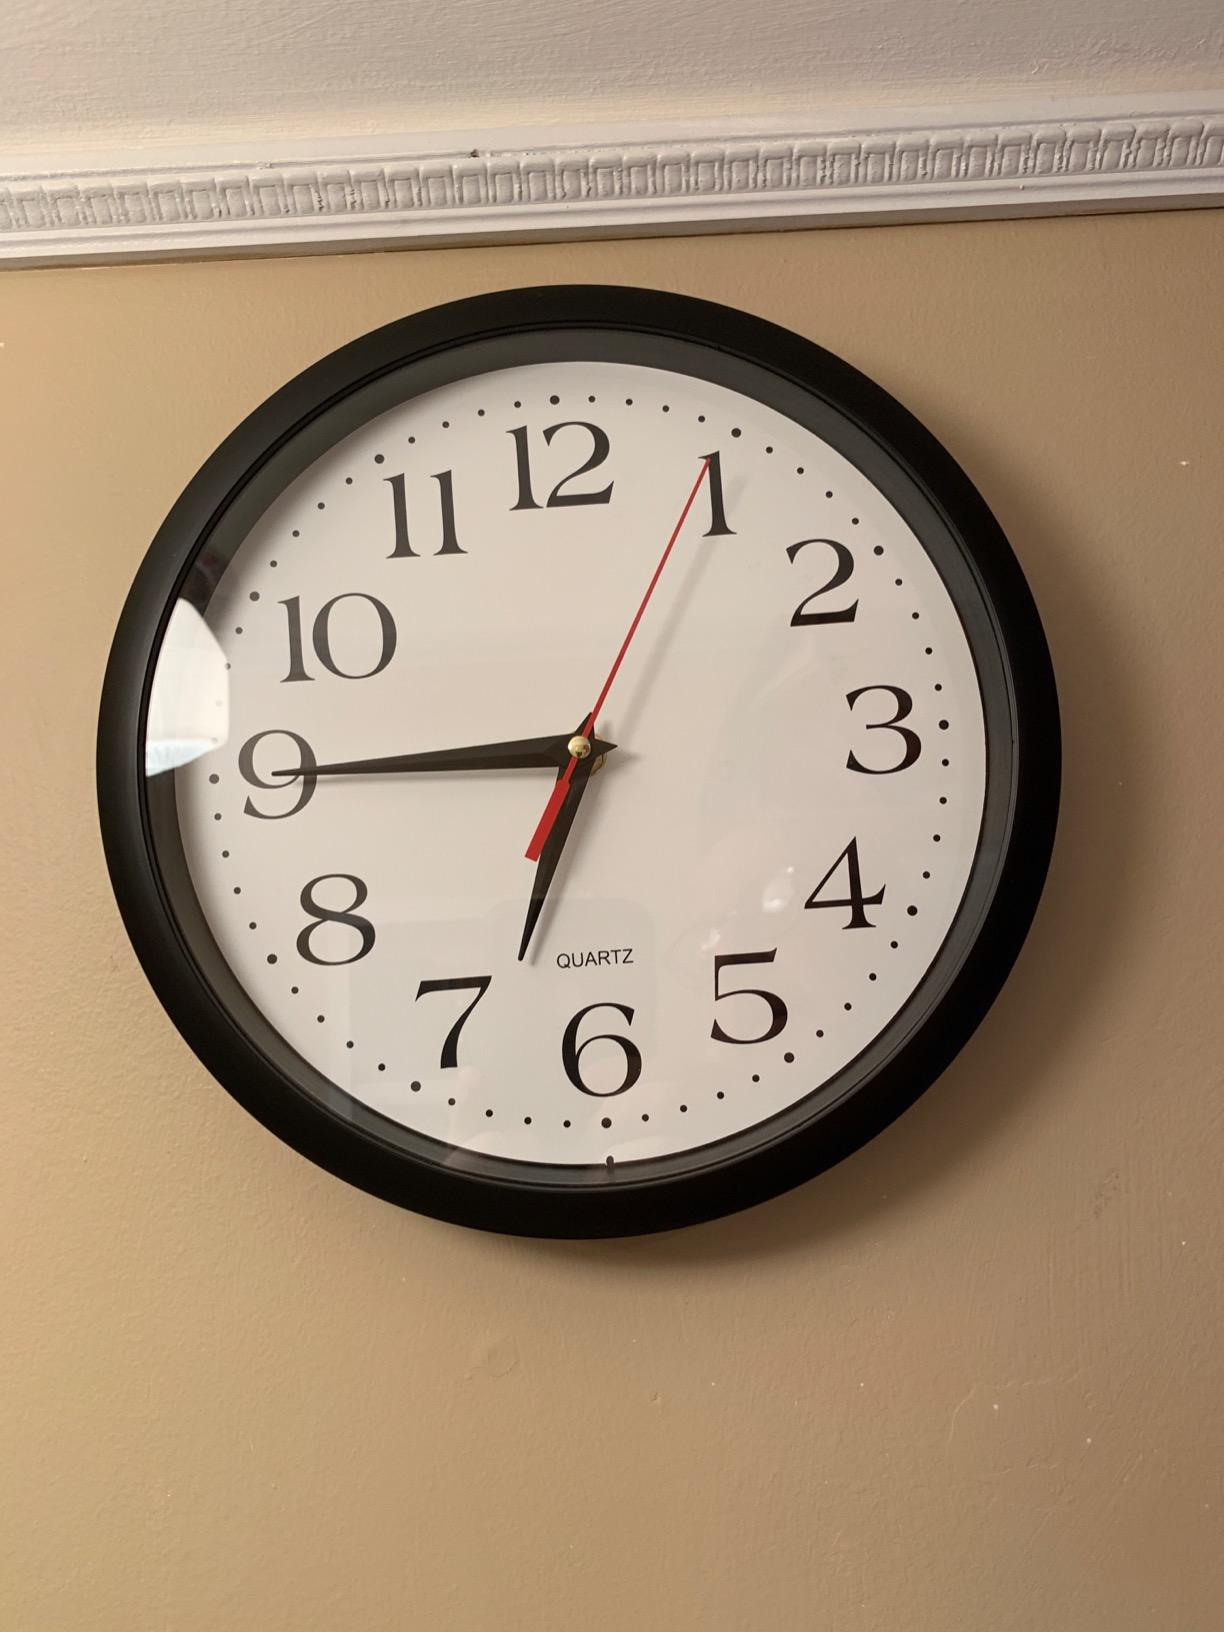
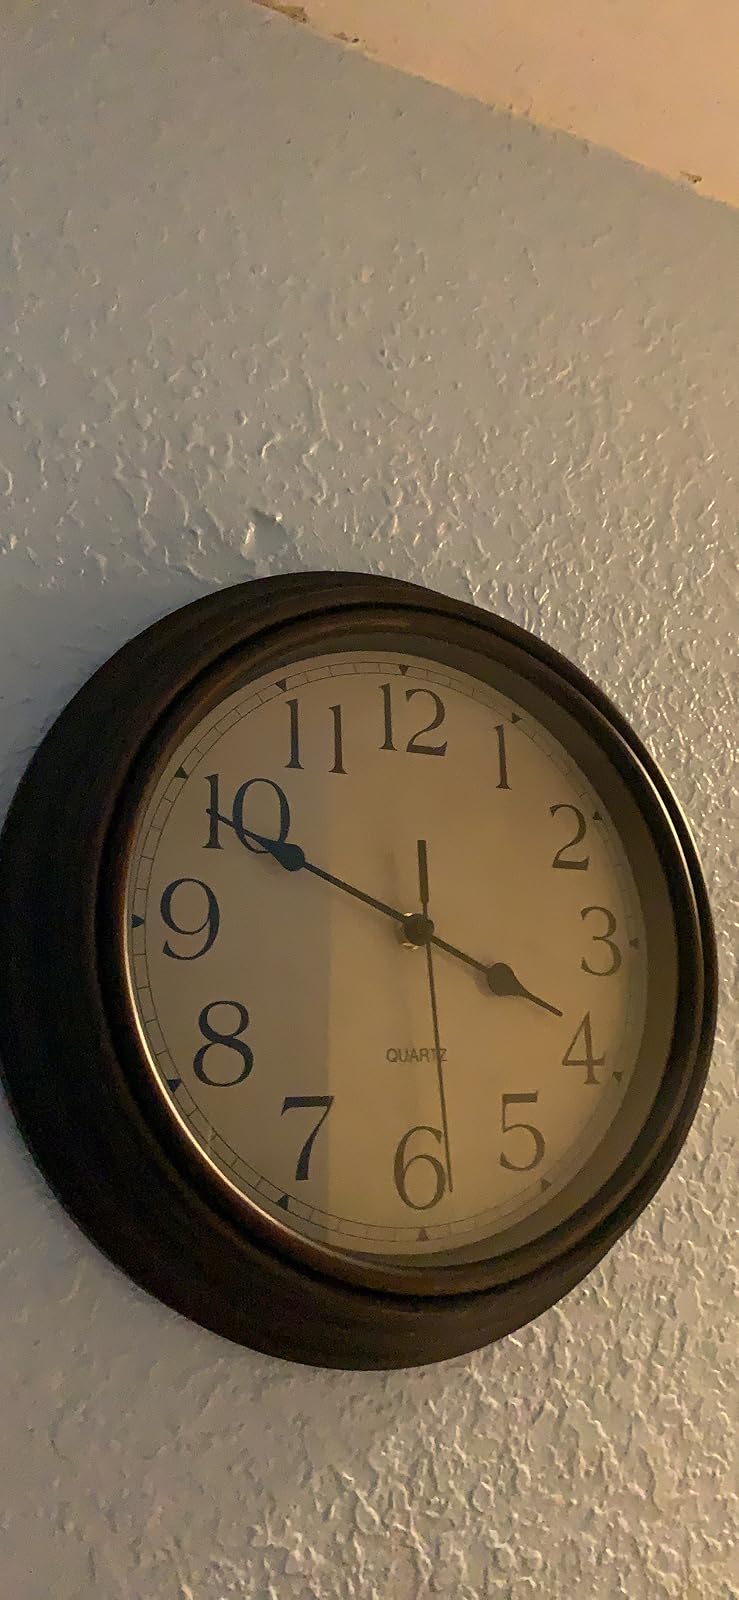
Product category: clock
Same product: no